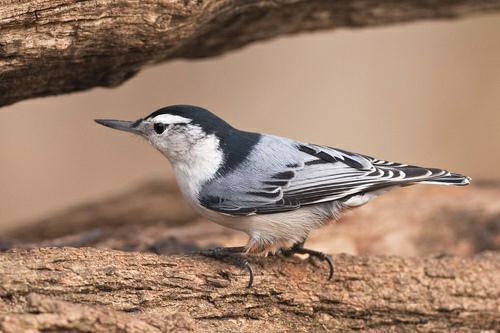
A photo of a white breasted nuthatch